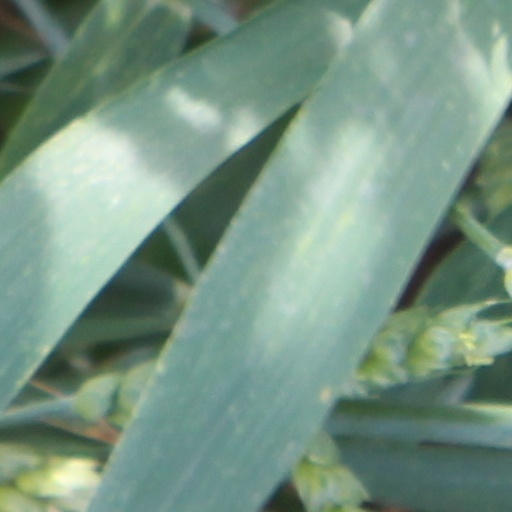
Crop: wheat